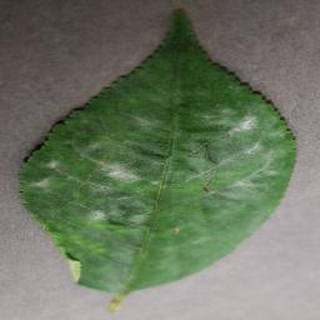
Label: cherry_powdery_mildew